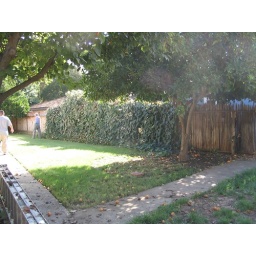
Standing to the right in the backyard under the apple/pear tree. The tree to the right is one of the two orange trees.